Al-Manara Square

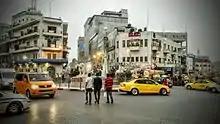
Place Al-Manara, Ramallah en 2015

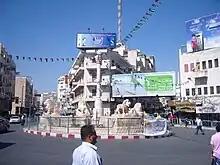
Al-Manara Square

Al-Manara Square is a town square located in Ramallah, West Bank, Palestine. It has been called "one of Palestine’s renowned public spaces."